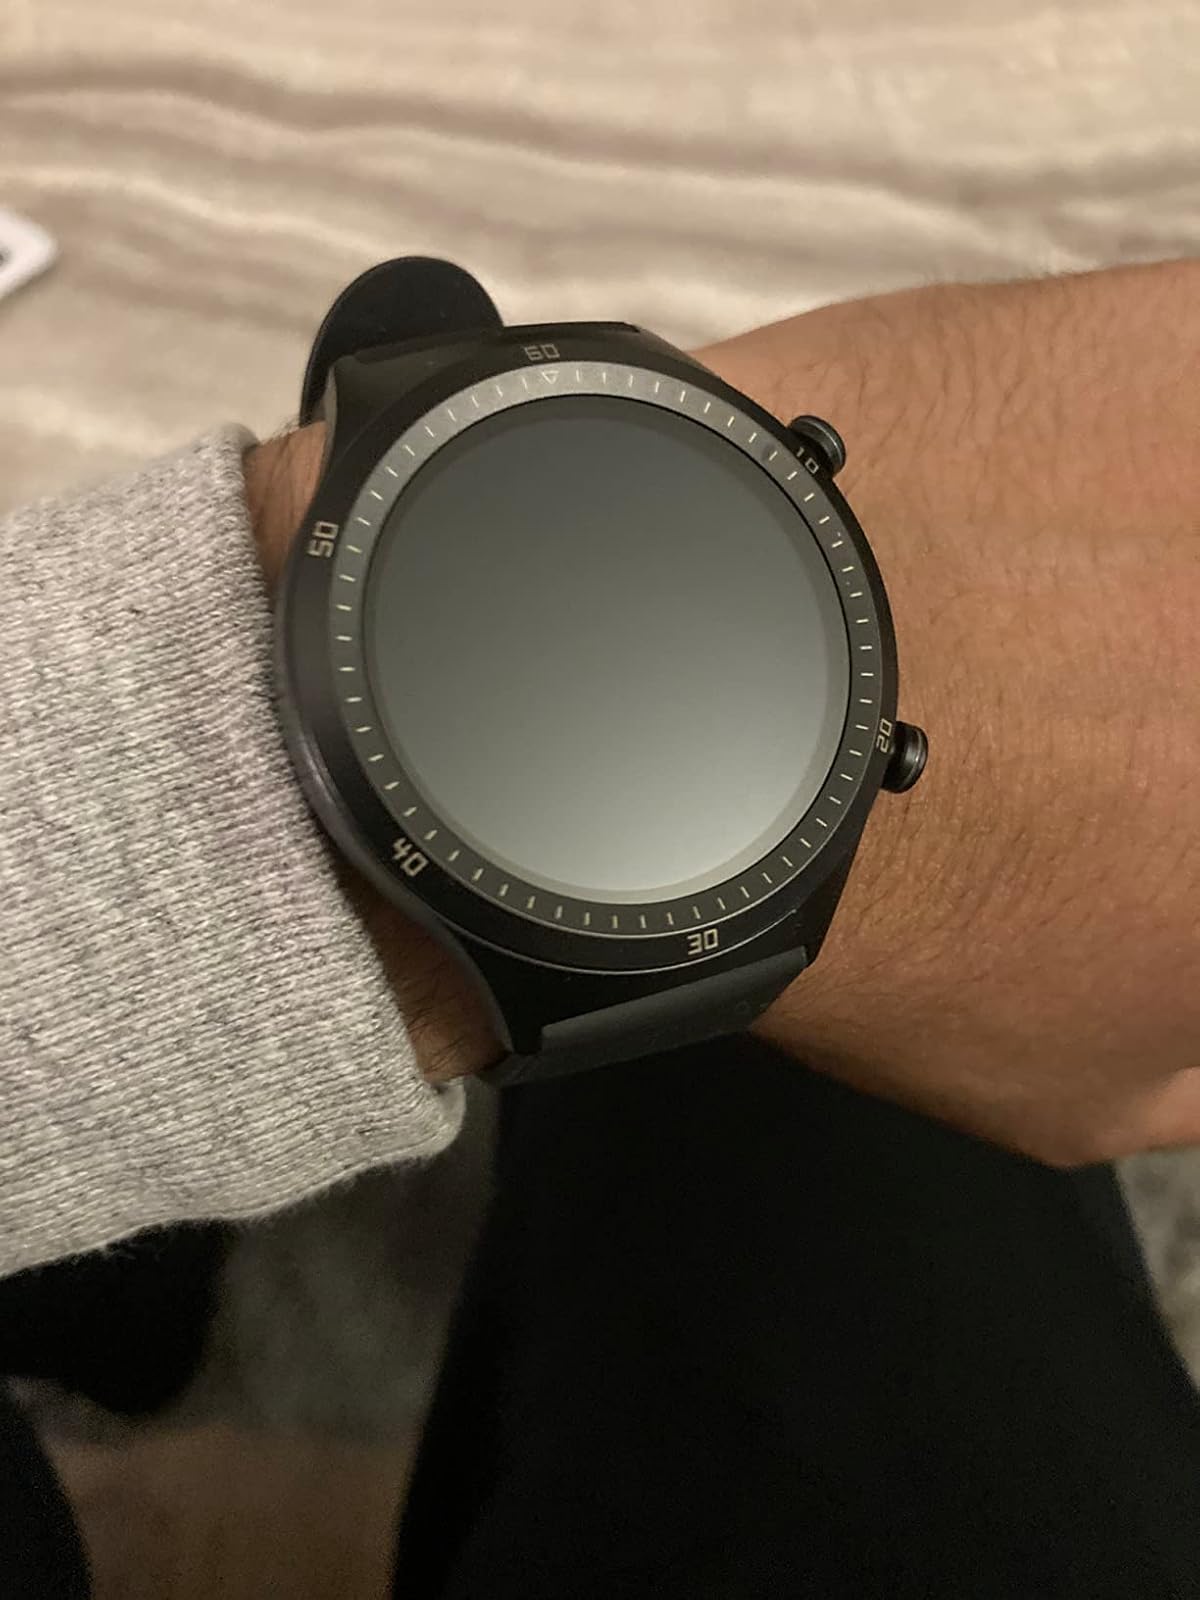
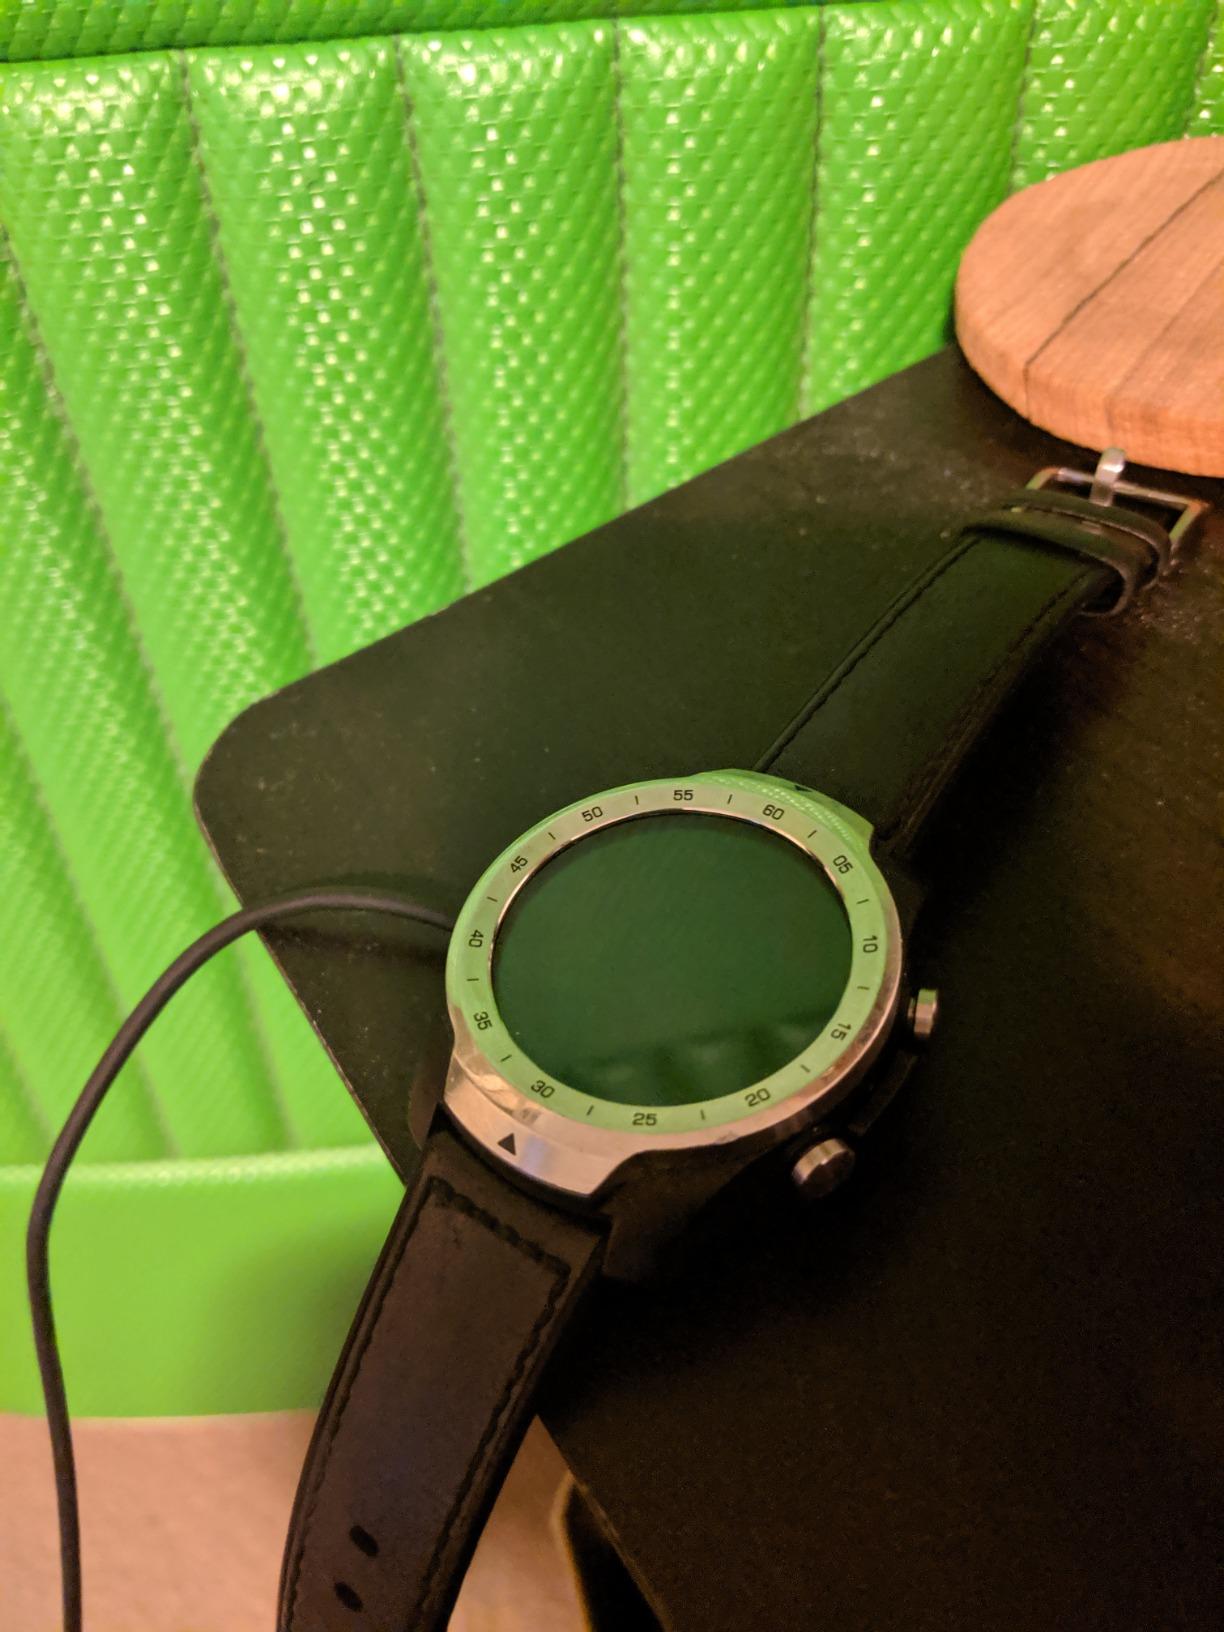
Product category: smartwatch
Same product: no